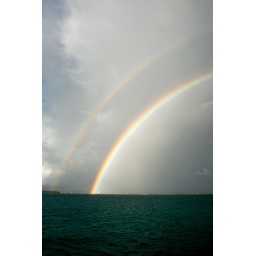
Double rainbow over a boat on the coast of Antigua